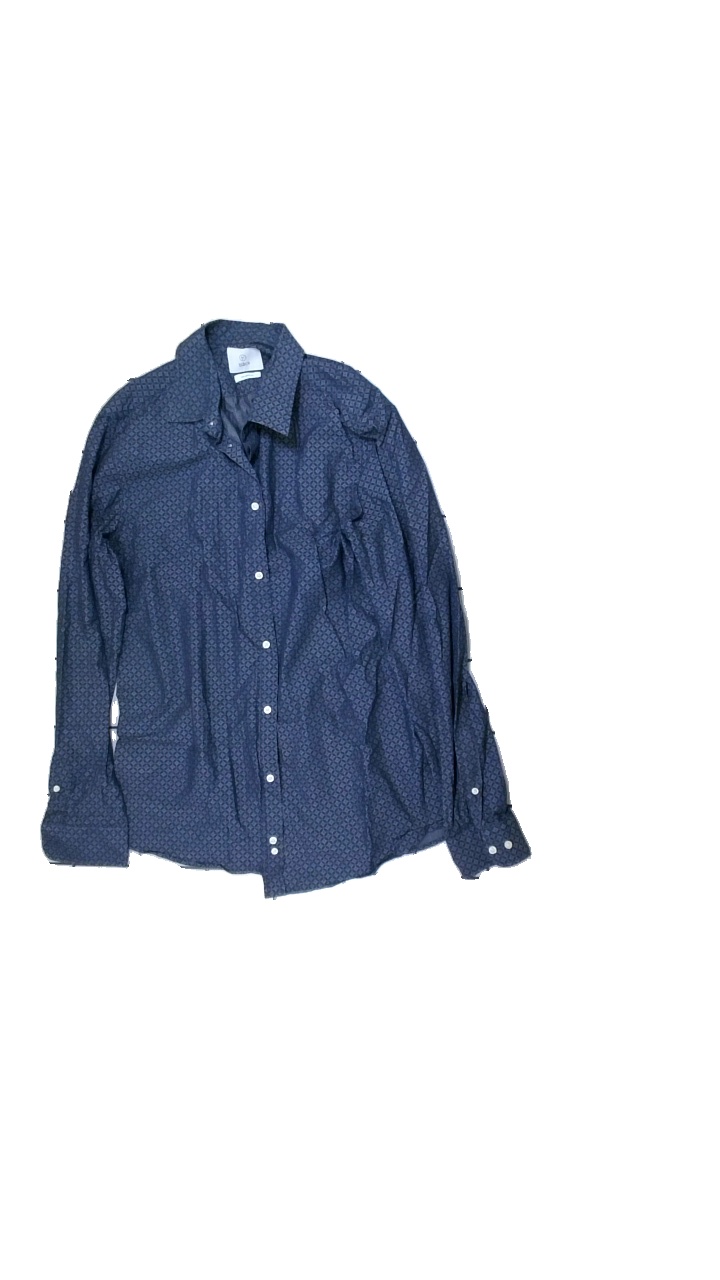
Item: Shirt (Men)
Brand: Bläck
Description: mönstrad skjorta
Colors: Blue, Red
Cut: C-collar
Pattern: Other
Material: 75% bomull 25% acryl
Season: All
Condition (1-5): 4
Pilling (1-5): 5
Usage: Reuse
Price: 50-100